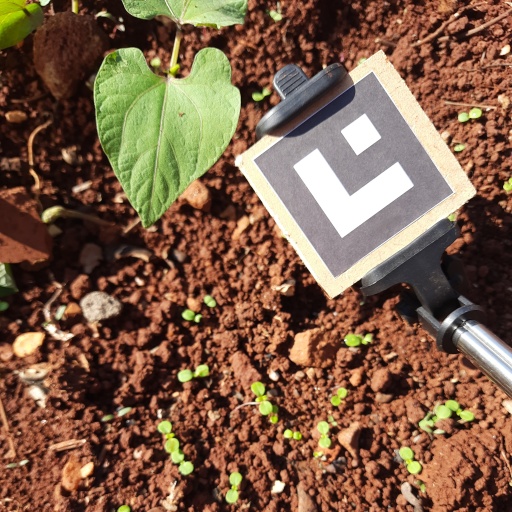
Observations: flat surface, no eating holes, with soild dust, under sunlight